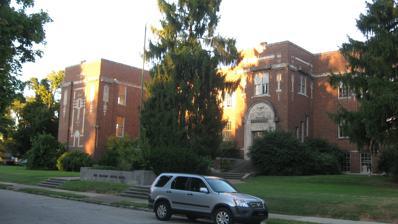
Building: William R. Belknap School
Country: United States of America
Year built: 1916
United States historic place Belknap, Willam R., School U.S. National Register of Historic Places Front of the school Show map of Kentucky Show map of the United States Location 1800 Sils Ave., Louisville , Kentucky Coordinates 38°13′19″N 85°41′23″W / 38.22194°N 85.68972°W / 38.22194; -85.68972 Built 1916 Architect Earl J. Henry Architectural style Mixed (more than 2 styles from different periods) NRHP reference No. 82002706 Added to NRHP August 12, 1982 The Willam R. Belknap School is a former school building in the Belknap neighborhood of Louisville, Kentucky United States. It was added to the National Register of Historic Places in 1982. It was designated as a local landmark by the Louisville Metro Landmarks Commission in 2001. The school takes its name from the developer of the surrounding neighborhood. In 1995, the Belknap neighborhood association took a geometric motif from the school building for its logo. Description The building and its grounds originally took up an entire 2.15-acre (8,700 m 2 ) city block. The building has about 30,000 square feet (2,800 m 2 ) of indoor space. The Belknap School is a two-story building on a raised basement. The building has a central projecting entry bay and projecting end wings. The central projecting entrance contains double doors with a single transom. The panes have geometric mullions . This entrance is encased in a stone surround with an arched tympanum lined with exaggerated dentils . Within the tympanum is a central lamp with the words "LUX ET VERITAS, light and truth," above an open book with a fig branch. In the lintel is a band of exaggerated dentils. In the stone surround; the school name, WILLIAM R. BELKNAP SCHOOL, is located above the doors, flanked by applied decorative terra cotta motifs. On the second floor is a pair of windows with vertical mullions in both sash, and crosshatch mullions in the upper portion of the upper sash. Flanking the windows are applied, terra cotta torch motifs. The inside walls of this projecting bay contain three stepped windows on the first level and paired windows on the second with the flanking torch motifs. The fenestration of the recessed façade plane which flanks the entrance bay consists of five basement-story windows and five windows on both the first and second floors. The basement-story windows have six-over-six lights. A stone band divides the basement-story from the first floor. The first and second floor windows contain unusually patterned geometric lights. Pilasters rise from the sill of the first floor windows to the lintels of the second floor windows, with tapestry-like terra cotta panels on the pilasters between the second: floor windows. A stone band divides the second floor from the large parapet wall with a stone coping. On the inside walls of each wing are three basement-story windows and two first and second floor windows with the same mullion patterns found on the recessed front façade windows. Applied tapestry-like panels are found on the second floor. The ends of the wings contain no fenestration and are the most decorative planes of the structure. The same tapestry-like panels found on the other façade planes are also located here, on both sides of a central, slightly recessed plane which contains banding and brickwork which comprise another tapestry-like design. The stone band which divides the basement-story from the first floor is interrupted by an elongated arch with a medallion containing an old city of Louisville emblem. On every outside corner of the building at the parapet level is a band of exaggerated dentils with projecting ends. On the right side of the building is an entrance for the boys and on the left side is an entrance for the girls. The entrance is within a stone surround with the tapestry-like applied motifs on each side of the entrance. The name BOYS and GIRLS is located in the lintel. There are small paired windows above the entrance and another larger pair on the second level. The rest of the fenestration on the side walls of the building is the same as that found on the front. The windows on the rear of the building have nine-over-nine lights. The polygonal smokestack contains some of the same decorative elements found on the school building. Every door knob on the interior is a bust of William R. Belknap. In 2000 a cellular antennae was added atop the smokestack, but was quickly altered to hide the antennae within the smokestack after neighbors complained. It is not clear what material was used in the surrounds and applied motifs and banding on this building. It is terra cotta, stone or cement - most likely a combination of all three. Assumptions were made as to the material used in the context of the description. If and when terra cotta was used, it is unglazed. Architecture The Belknap School is an example in Louisville of the eclectic styles of the early twentieth century. The craftsmanship displayed in the terra cotta ornamentation on the building's exterior make it one of the city's finest examples of Sullivanesque detailing. The Belknap School was designed in an eclectic style. The plan is typical of the new Elizabethan style schools of the period, but the decorative elements are both classical and Sullivanesque . The main entrance is an example of the combination of the decorative motifs. Exaggerated dentils line the arched panel above the double doors. This panel also contains a lamp, symbolic of enlightenment, hope, window and truth, an open book, symbolic of intellectual attainment, and a fig branch from the tree of knowledge. The remaining elements are stylized foliate patterns, typical of Sullivanesque detailing. The projecting end wings of the building also contain geometric and foliate stylized panels, described in a 1916 article from The Courier-Journal as tapestries. History The William R. Belknap School, named for William Richardson Belknap , was the last of seven schools built with a local bond issue from 1914 to 1916. J. Earl Henry was architect for schools and also designed Louisville Male High School and Brandeis Elementary School , both of which are also on the National Register of Historic Places. Henry was in partnership with Brinton B. Davis before becoming school architect, and assisted Davis in the plans for the Broadway School . Henry is known particularly for his use of classical and mythical symbolism, as well as his ingenuous eclectic designs. The Belknap School remained a neighborhood school until 1978 when it was closed. Jefferson County Public Schools sold the building to a private company which reopened the school building as office space in 1983. A portion was used by the Christian Academy of Louisville from 1994 to 1998. Vineyard Christian Church held services in the building in 2002 until 2006. In 2006, the school building was converted into 20 condominium units. As a part of the plant, a new condo building was built on the school lot just south of the original building. The new building was built to roughly resemble the original building and have a similar footprint. References